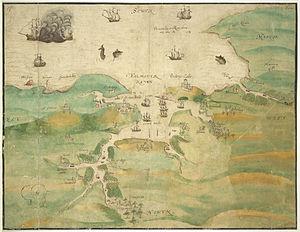
La 3ᵉ Armada espagnole, également connue sous le nom d'Armada espagnole de 1597, est un événement naval majeur qui se déroule d'octobre à novembre 1597 dans le cadre de la guerre anglo-espagnole.